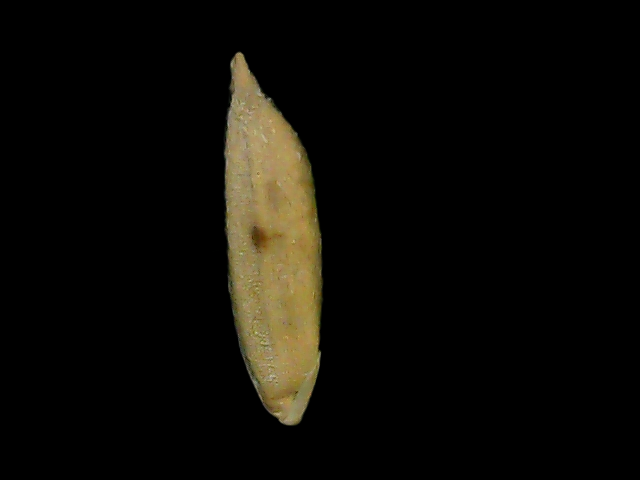
Rice variety: Bd49